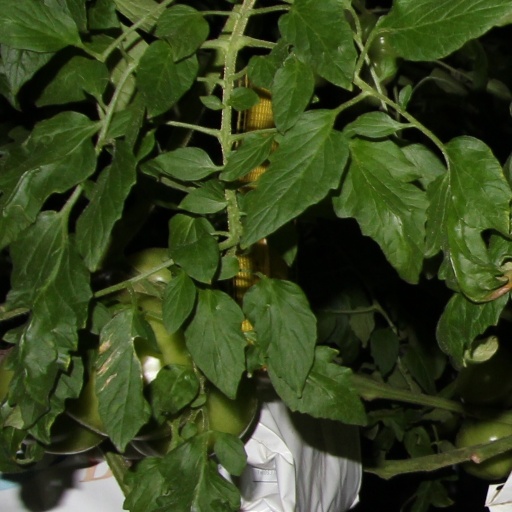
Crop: tomato